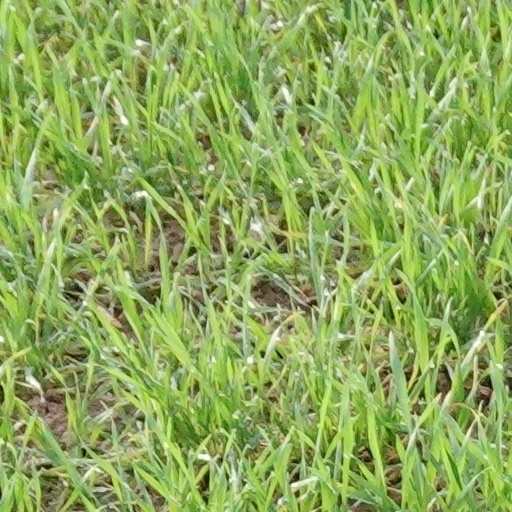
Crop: wheat